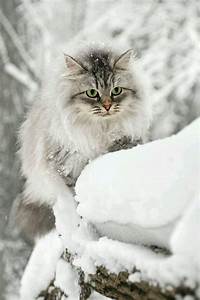
Label: cat